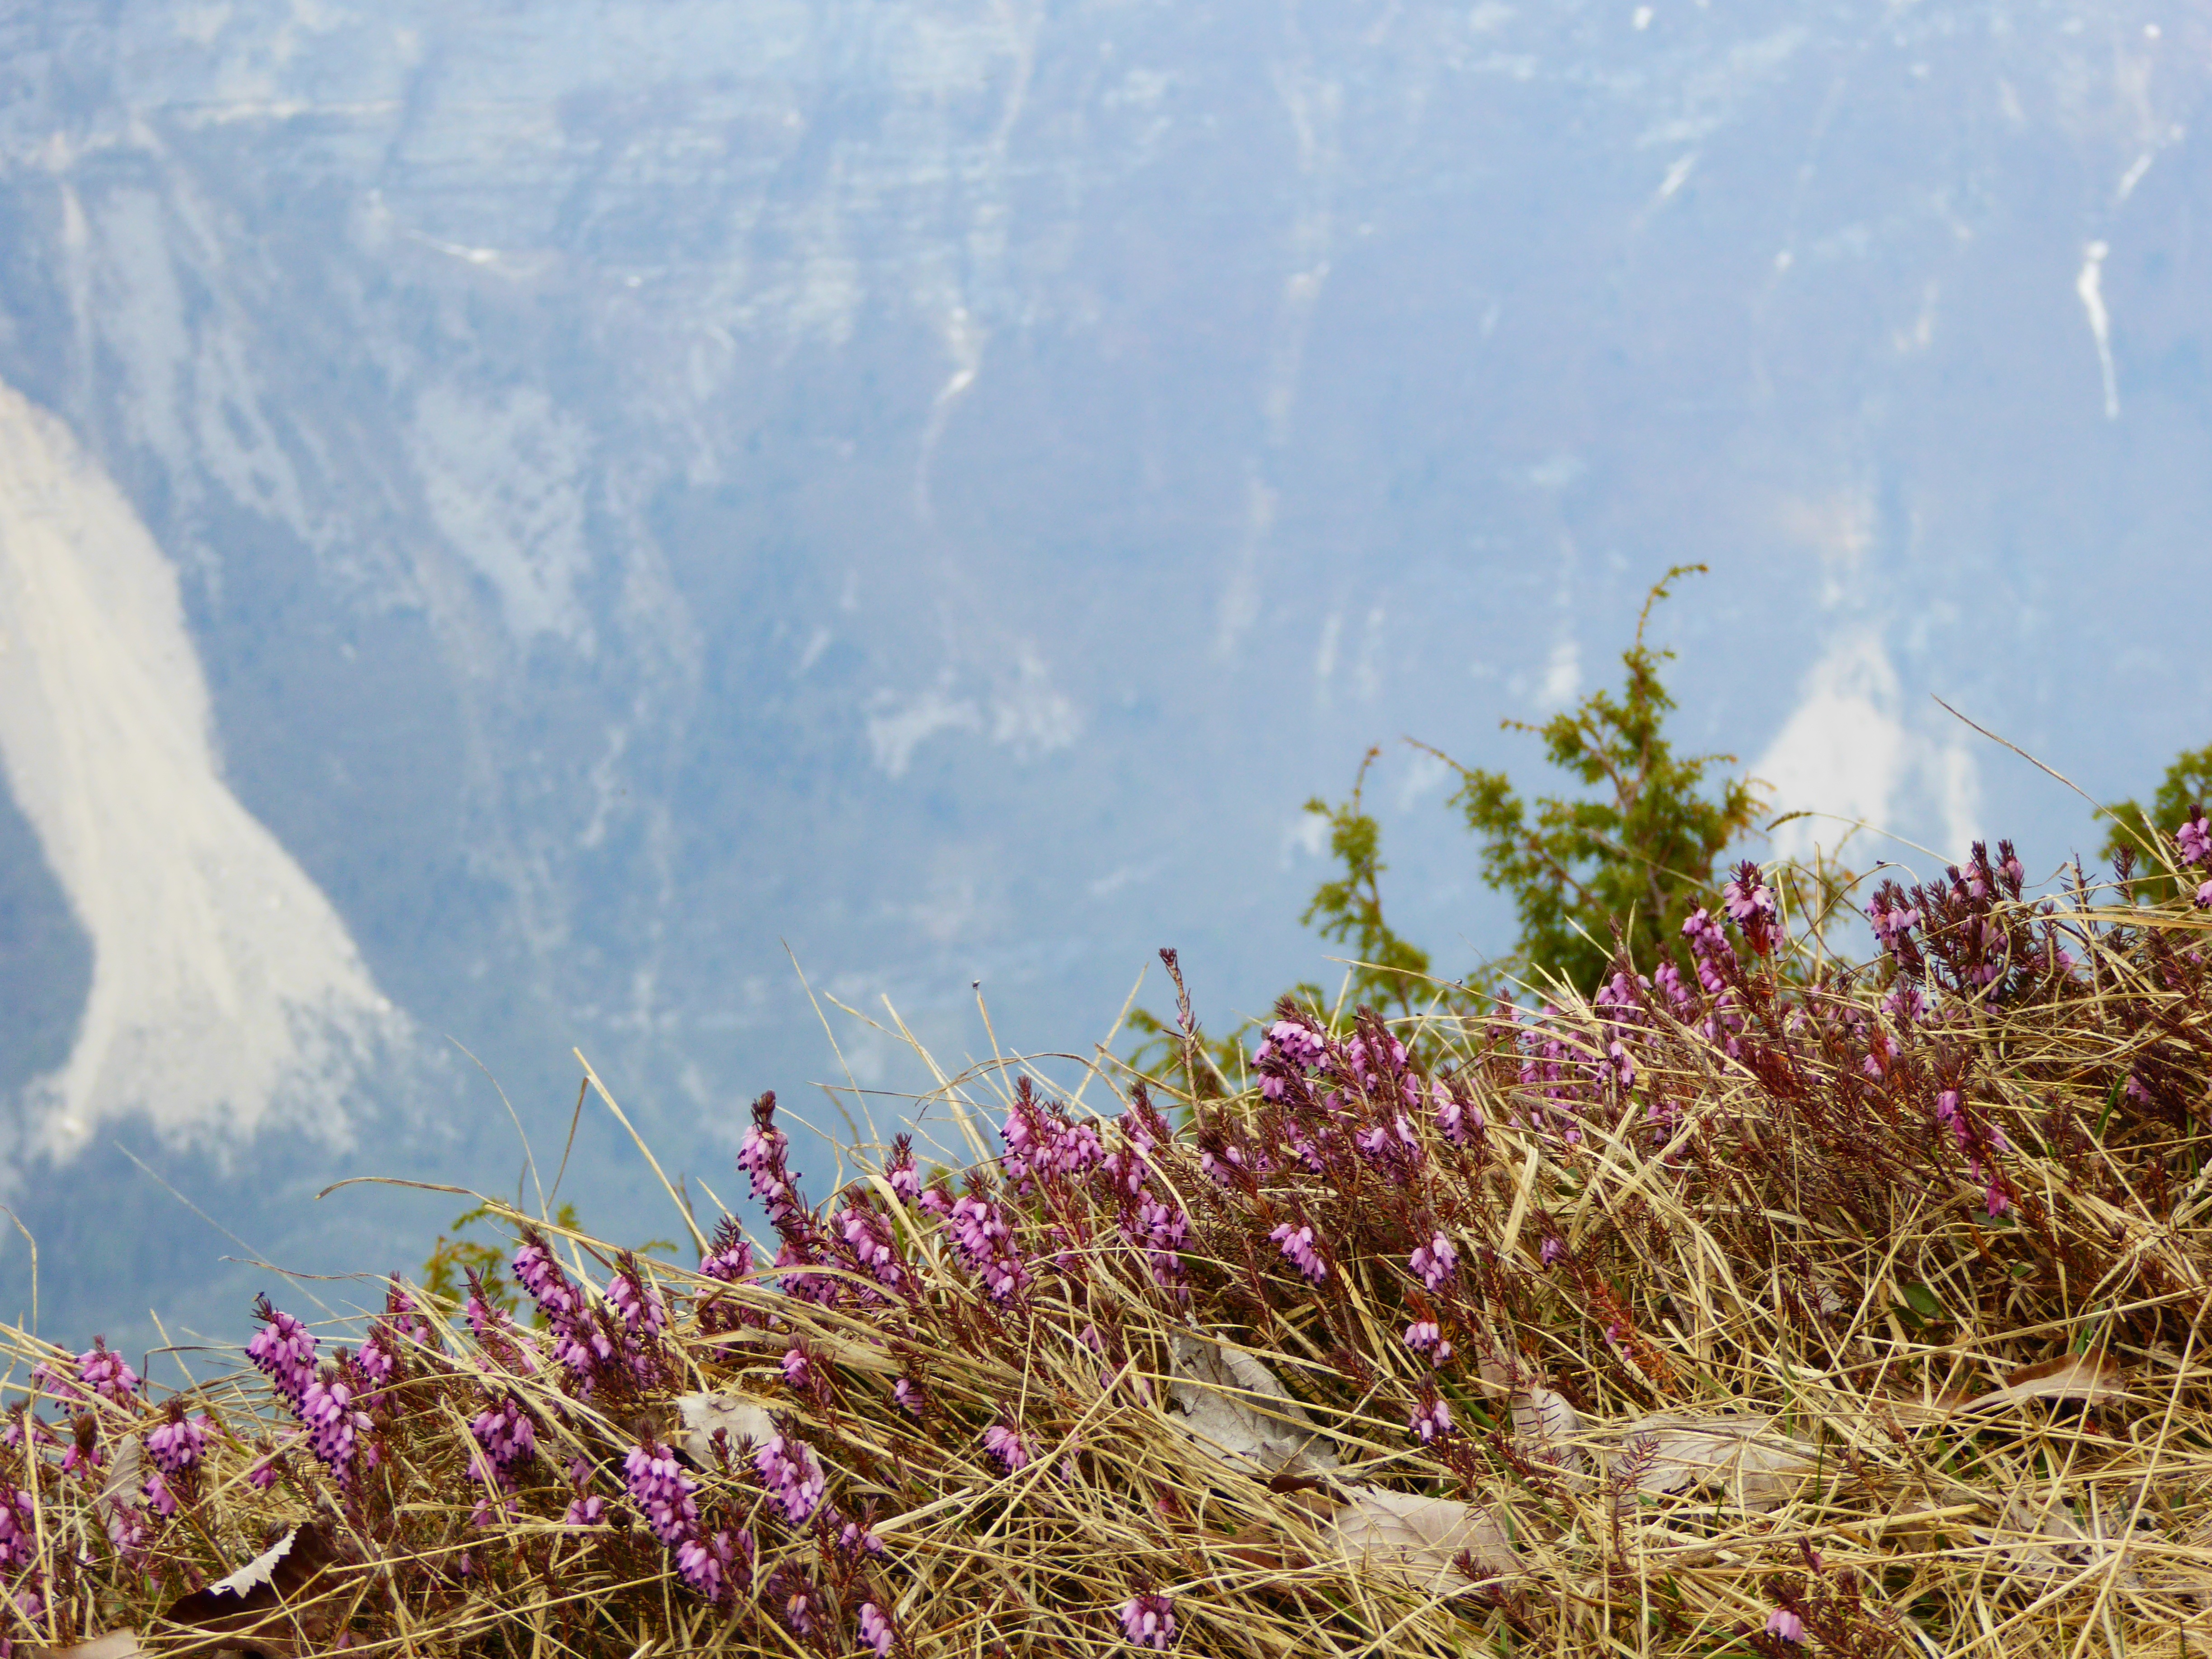
landscape, tree, nature, grass, mountain, plant, sky, meadow, morning, flower, mountain range, spring, color, natural, flora, lavender, wildflower, cool image, vegetation, bright, straw, vibrant, cool photo, ecosystem, pink flowers, hill station, grass family, mountainous landforms, ecoregion, shrubland, plant community